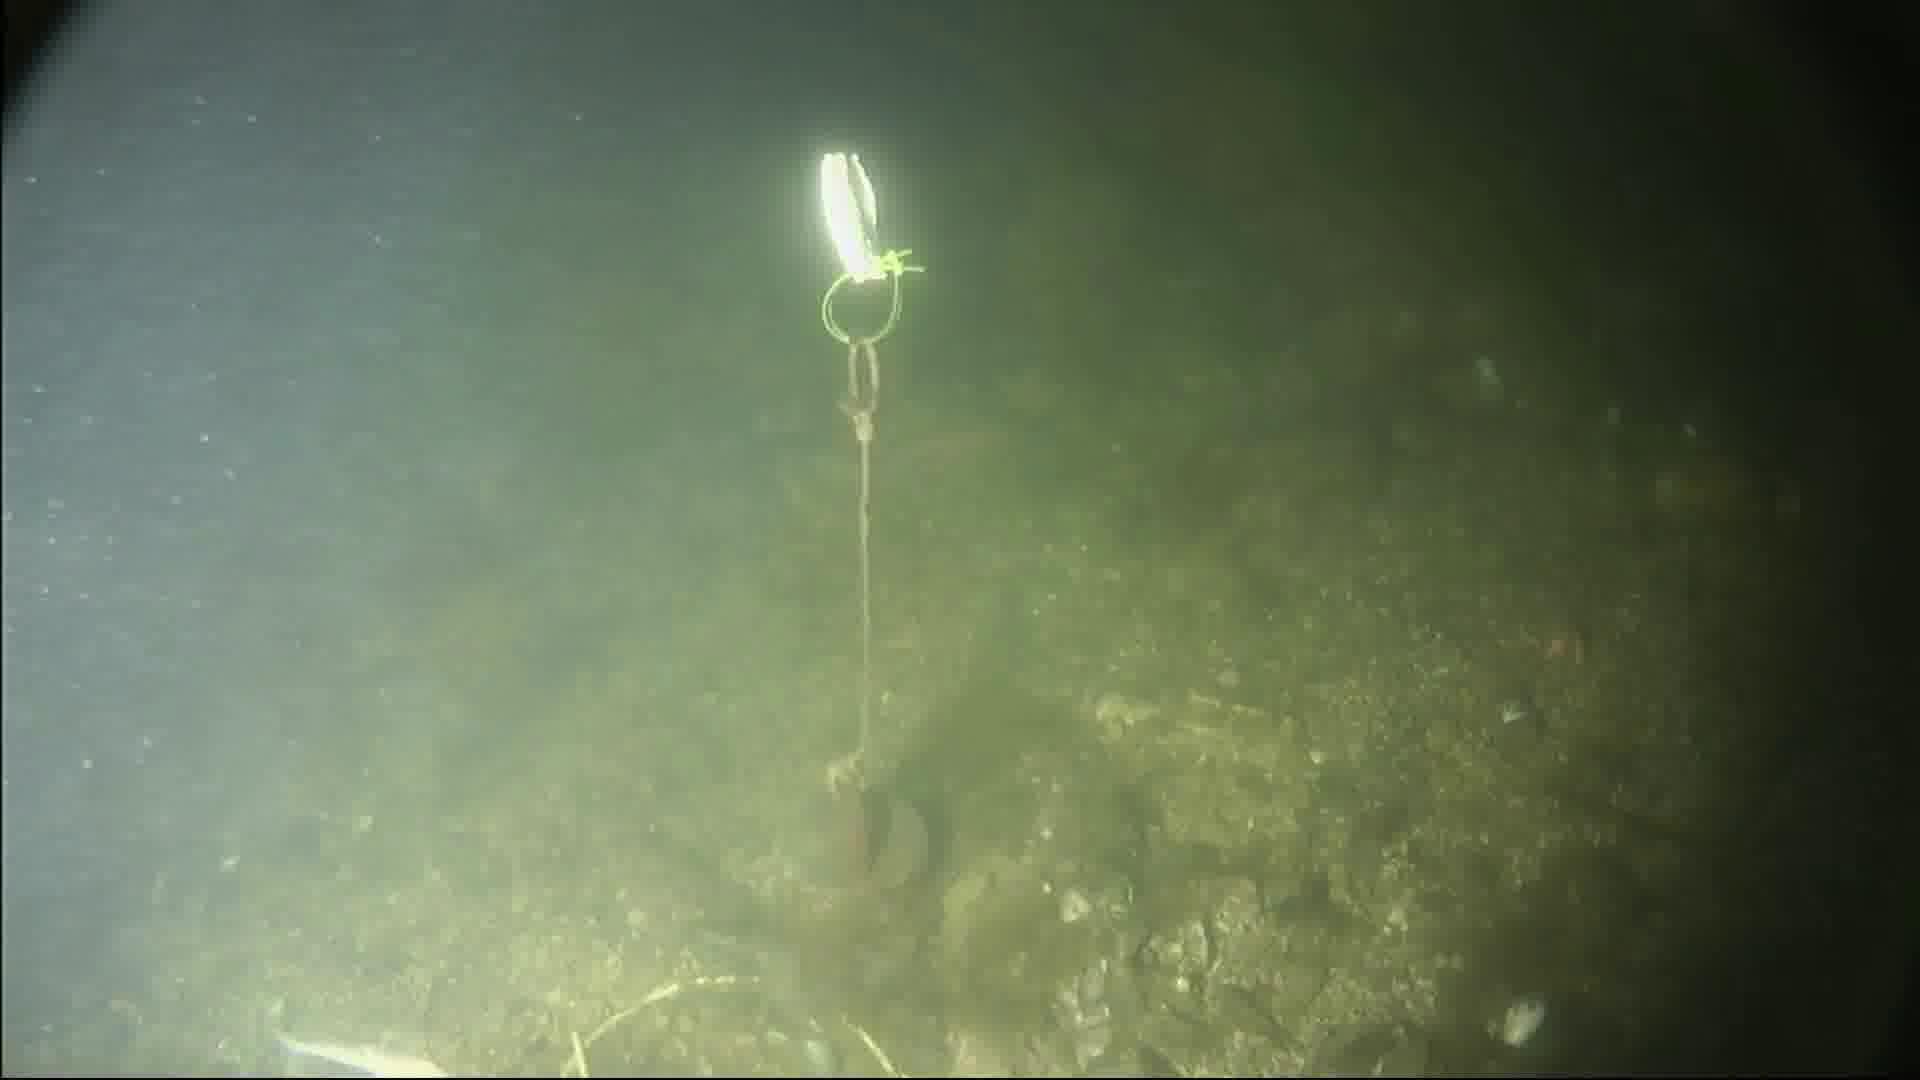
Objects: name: small_fish